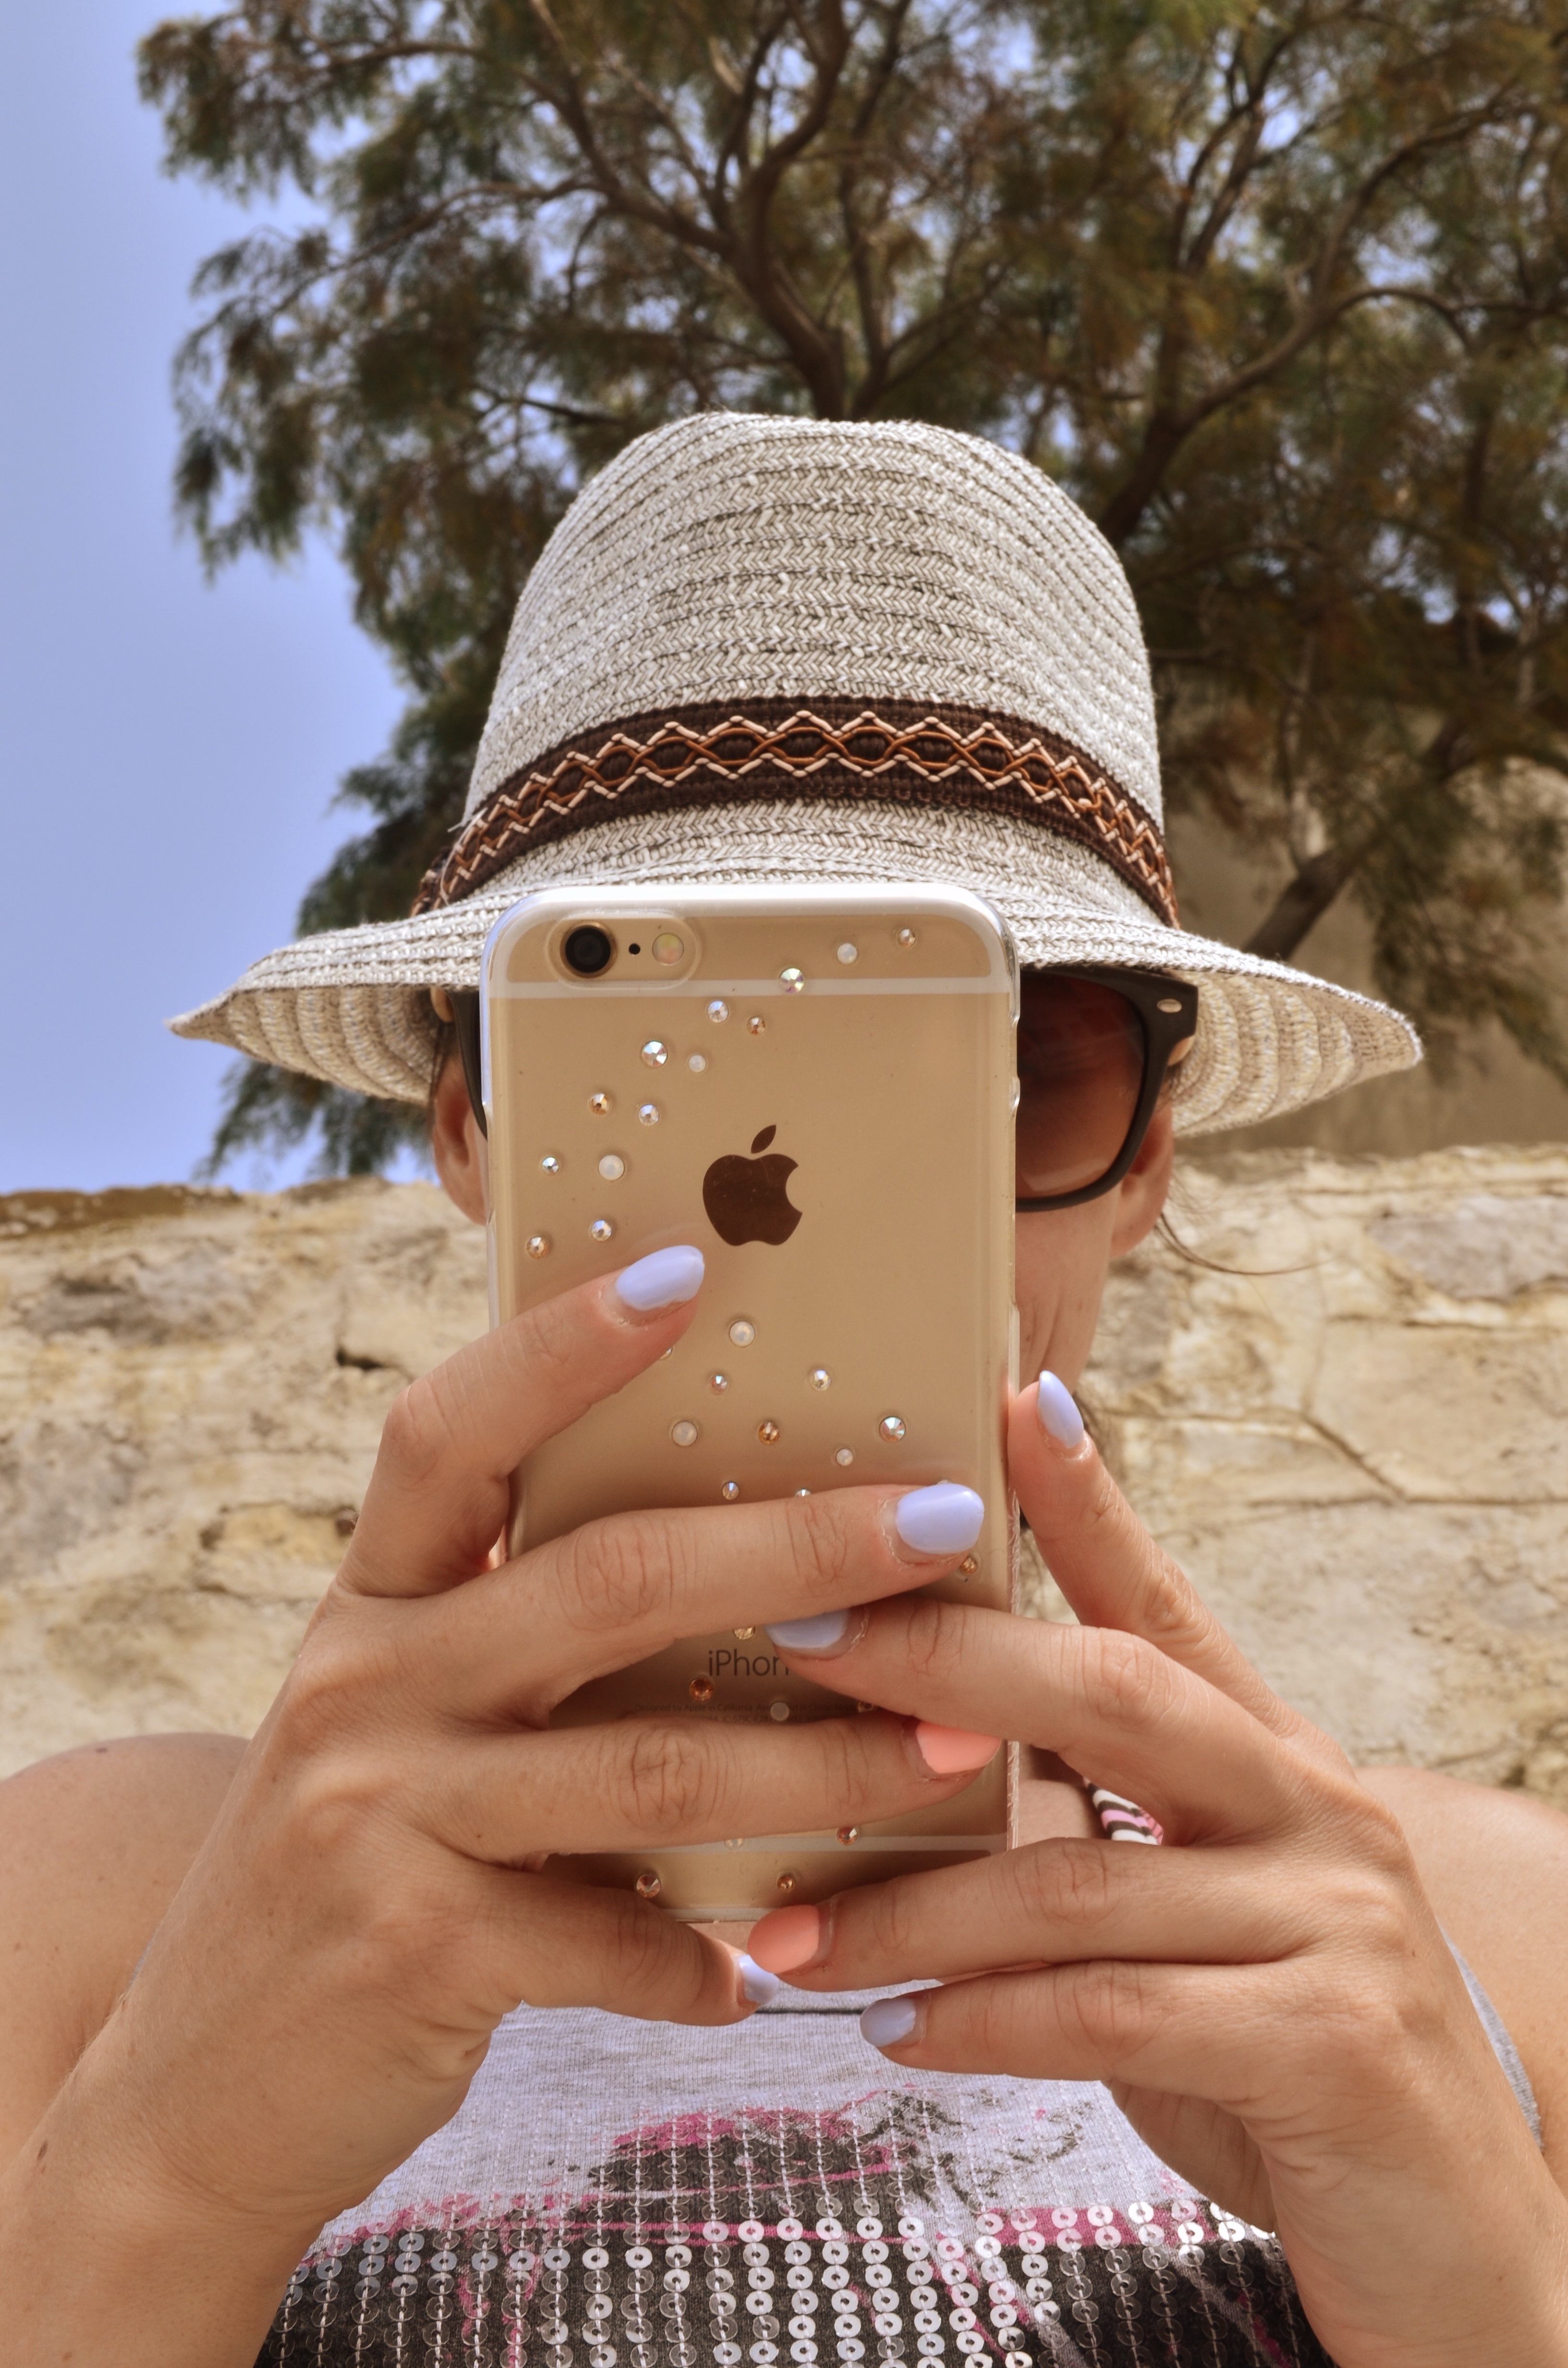
iphone, hand, apple, sand, spring, phone, hat, clothing, season, electronics, skin, beauty, ios, ajfoun